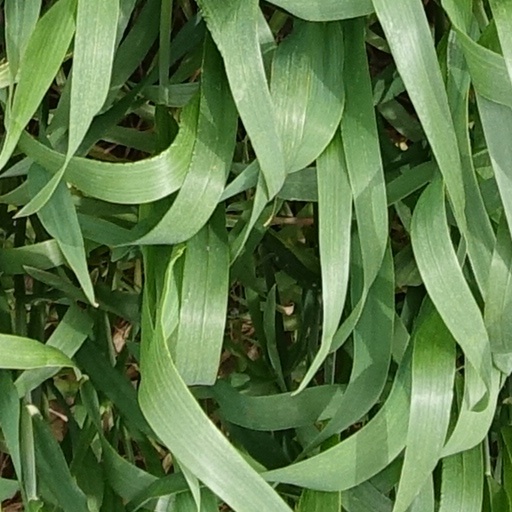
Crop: wheat